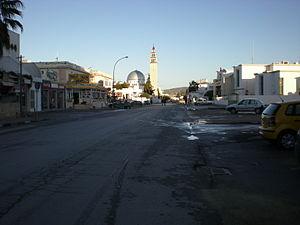
Sprols Manouba un dimanche matin.
La Manouba est une ville de la banlieue nord-ouest de Tunis et le chef-lieu du gouvernorat du même nom.